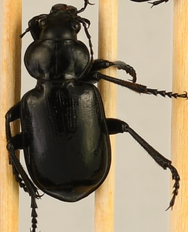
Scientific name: Calosoma affine
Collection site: Konza Prairie Agroecosystem NEON (KONA), plot KONA_007